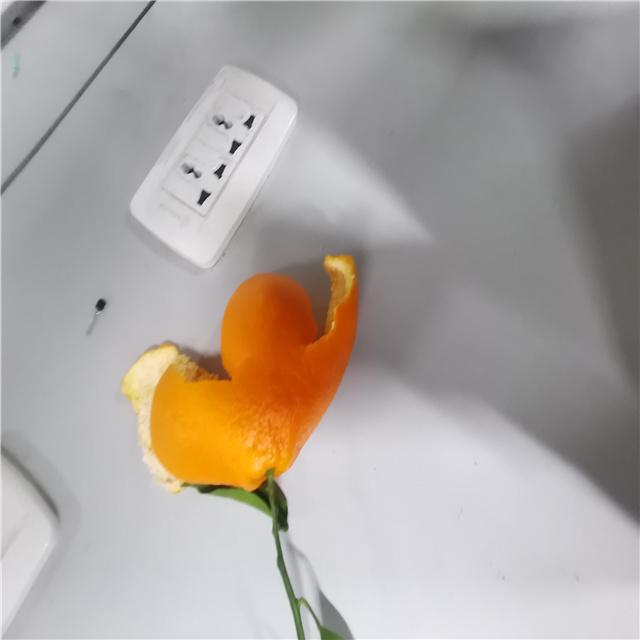
Label: peels